Tzipi Livni

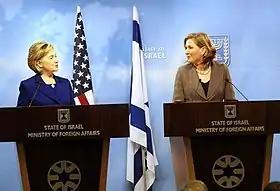
Livni and U.S. Secretary of State Hillary Rodham Clinton, 2009

After the March 2006 Knesset election, she was described as "the second most powerful politician in Israel". Livni is the second woman in Israel to hold the post of foreign minister, after Golda Meir. In 2007, she was included in the "Time" 100 Most Influential People in the World. "Forbes" ranked her the 40th most powerful woman in the world in 2006, 39th in 2007, and 52nd in 2008.